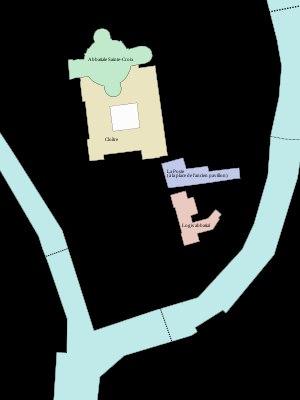
L'abbaye Sainte-Croix est une ancienne abbaye bénédictine située dans la ville de Quimperlé, dans le département français du Finistère en région Bretagne.